Rab concentration camp

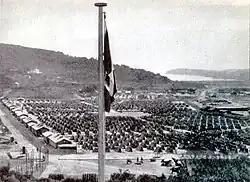
Italian flag over the Rab concentration camp.

Under Italian army commander Mario Roatta's watch, the ethnic cleansing and violence committed against the Slovene and Croat civilian population easily matched that of the Germans with summary executions, hostage-taking and hostage killing, reprisals, internments (both in Rab and at the Gonars concentration camp), and the burning of houses and villages. Additional special instructions, which included an edict that orders must be "carried out most energetically and without any false compassion", were issued by Roatta: